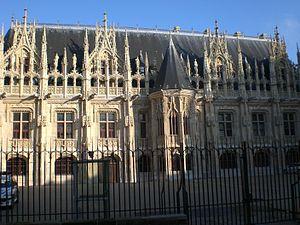
Rouen, Palais de Justice, 1499-1550